Rolls-Royce/SNECMA M45H

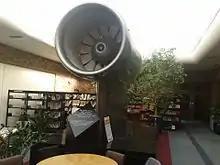
The M45SD-02 variable geometry fan engine at the New Mills Technology Centre.

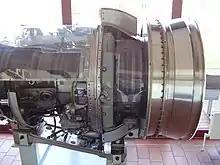
Cutout at the Aeronauticum museum

Rolls-Royce/SNECMA M45H engines are on display as part of the aero engine collection at the Royal Air Force Museum Cosford and the Musée aéronautique et spatial Safran. Additionally, an engine, with its cowl and pylon, is displayed at the Deutsches Museum Flugwerft Schleissheim; this museum also displays a VFW-614, which has two engines mounted.